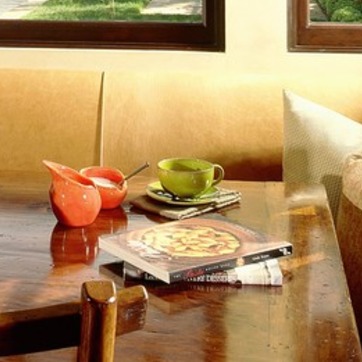
Material: ceramic